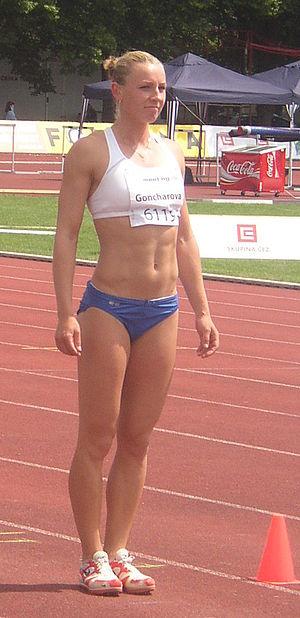
Marina Goncharova est une athlète russe spécialiste de l’heptathlon.